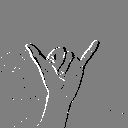
ASL letter: y